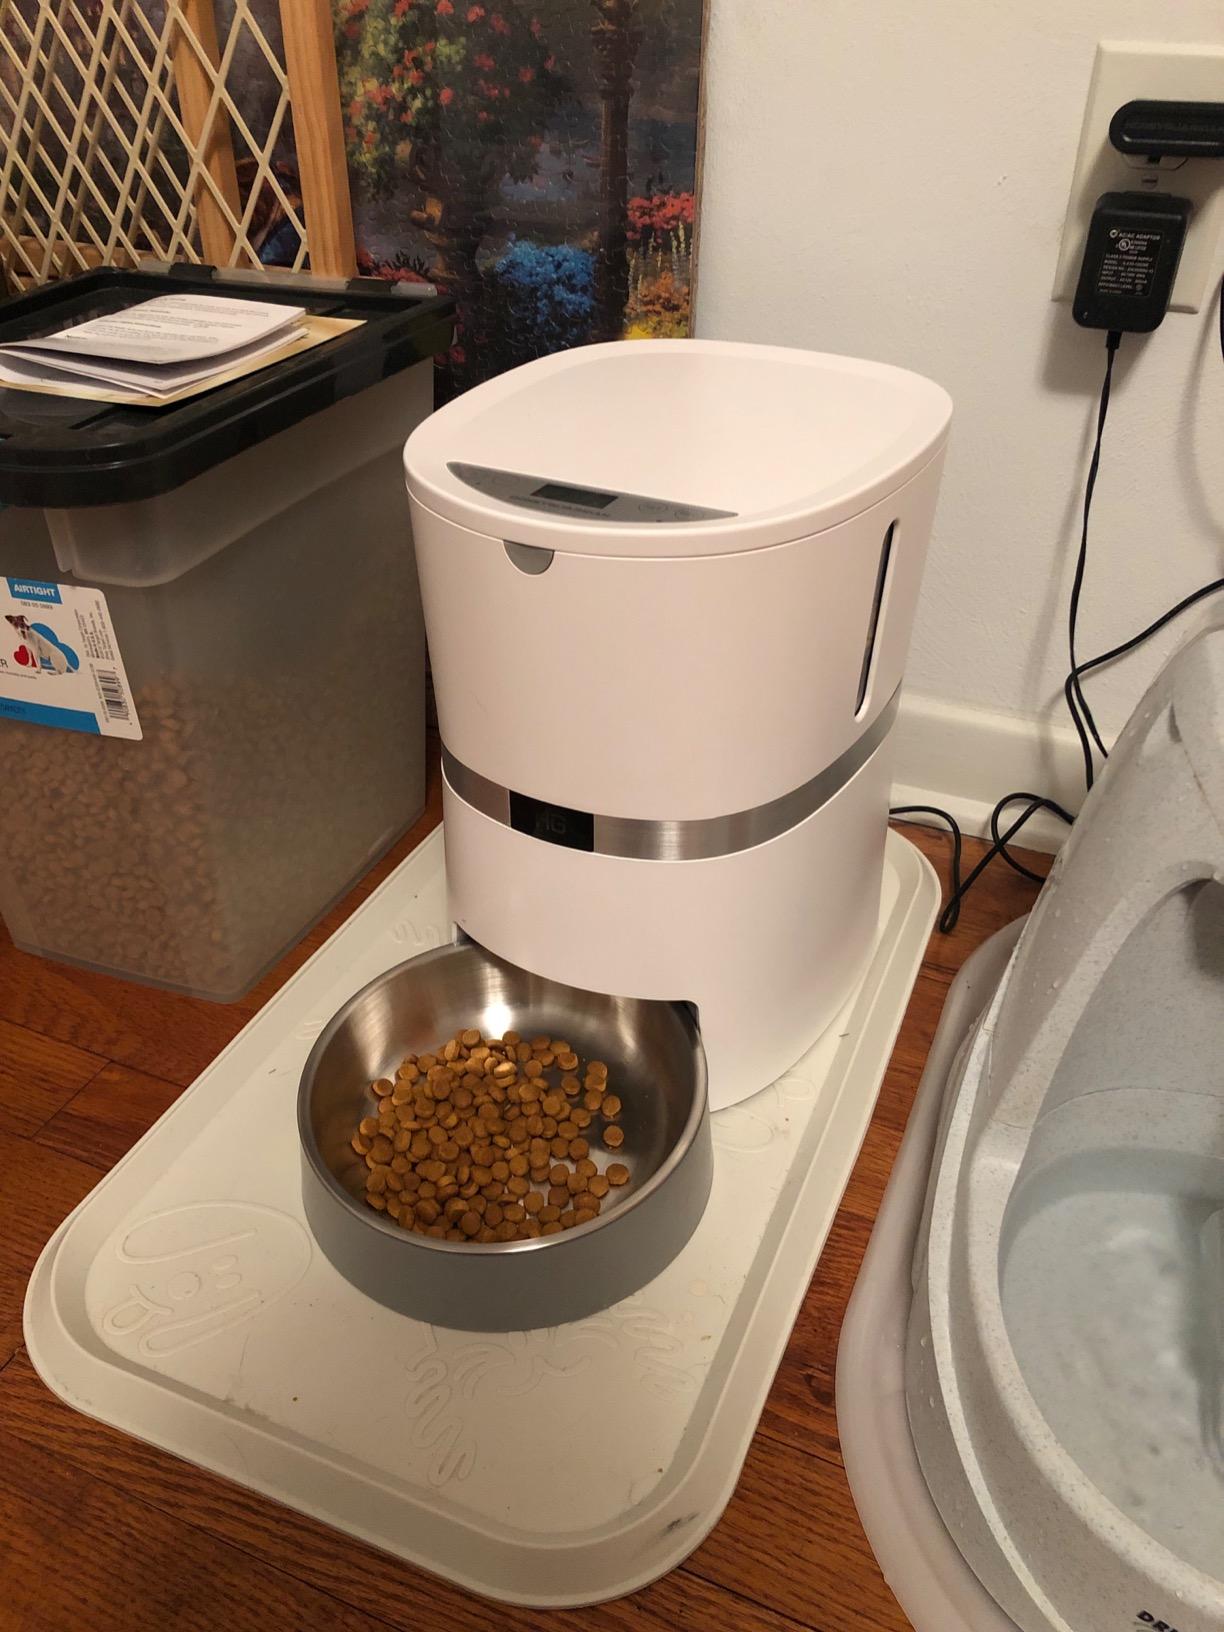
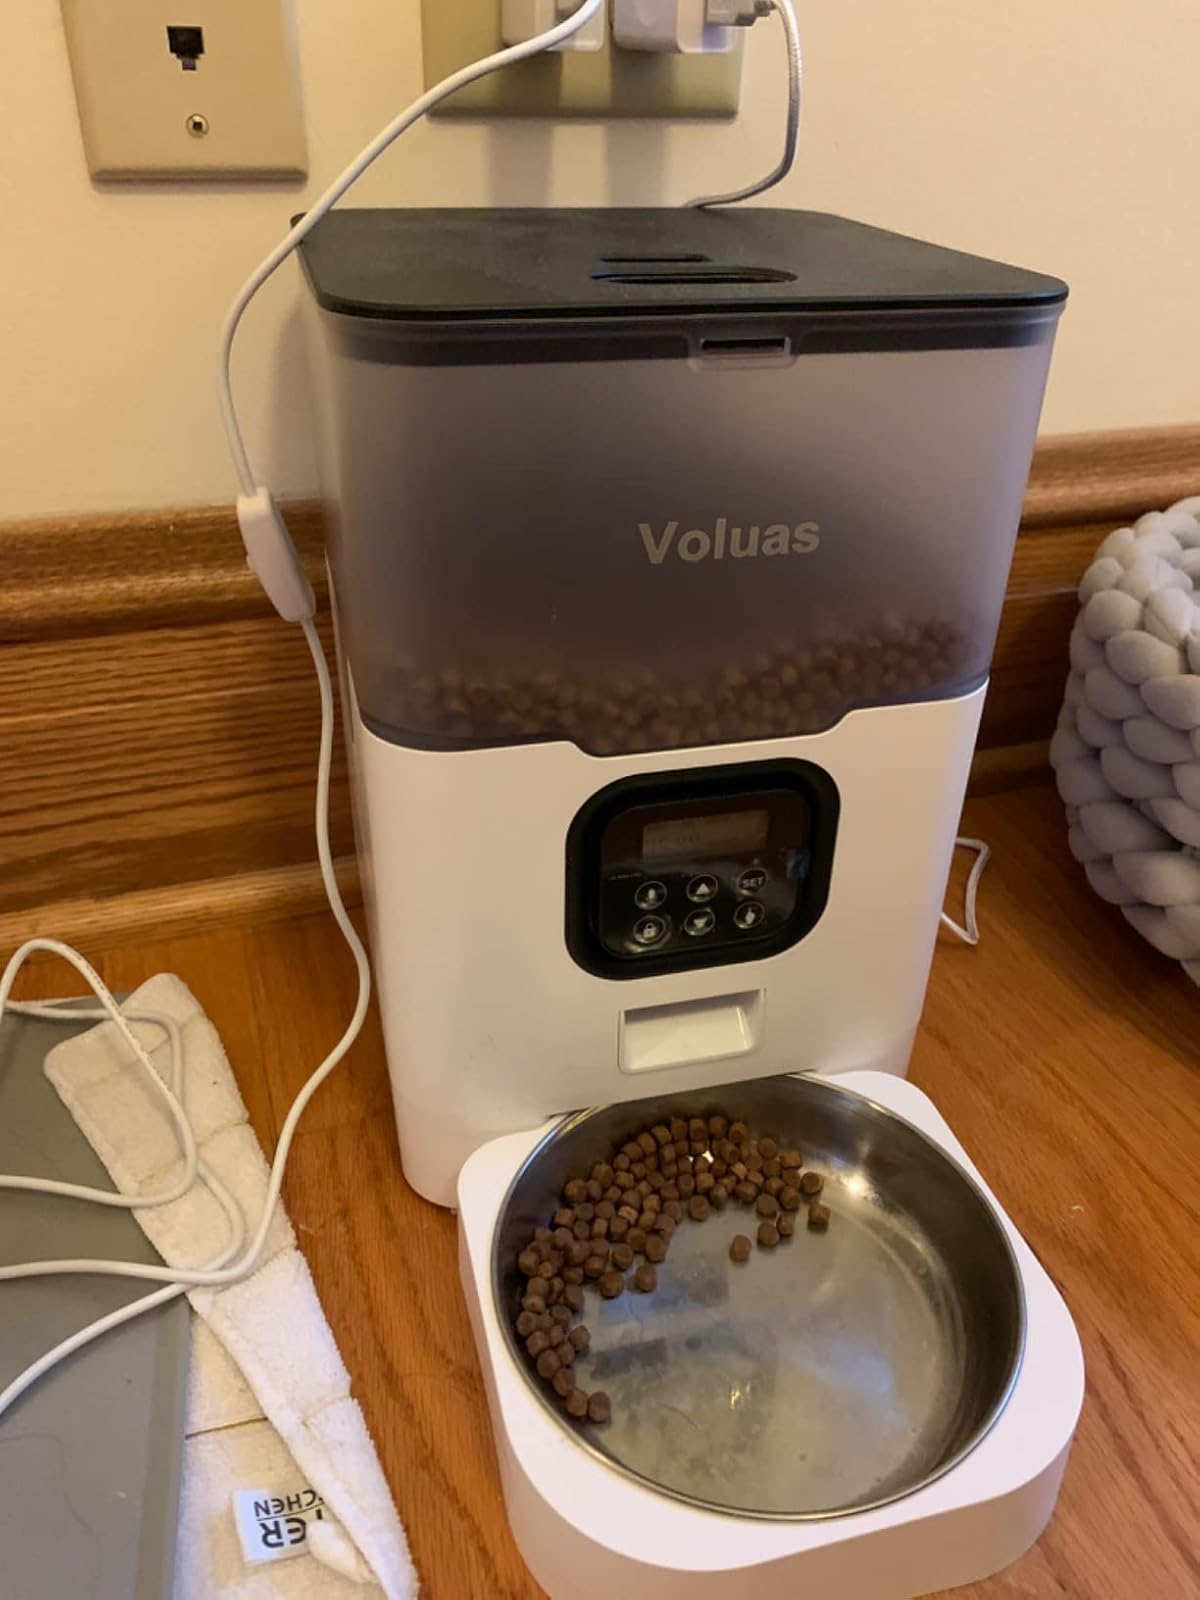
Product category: items_feeder
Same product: no